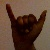
The image shows a hand gesture representing the letter 'Y' in Indian Sign Language.